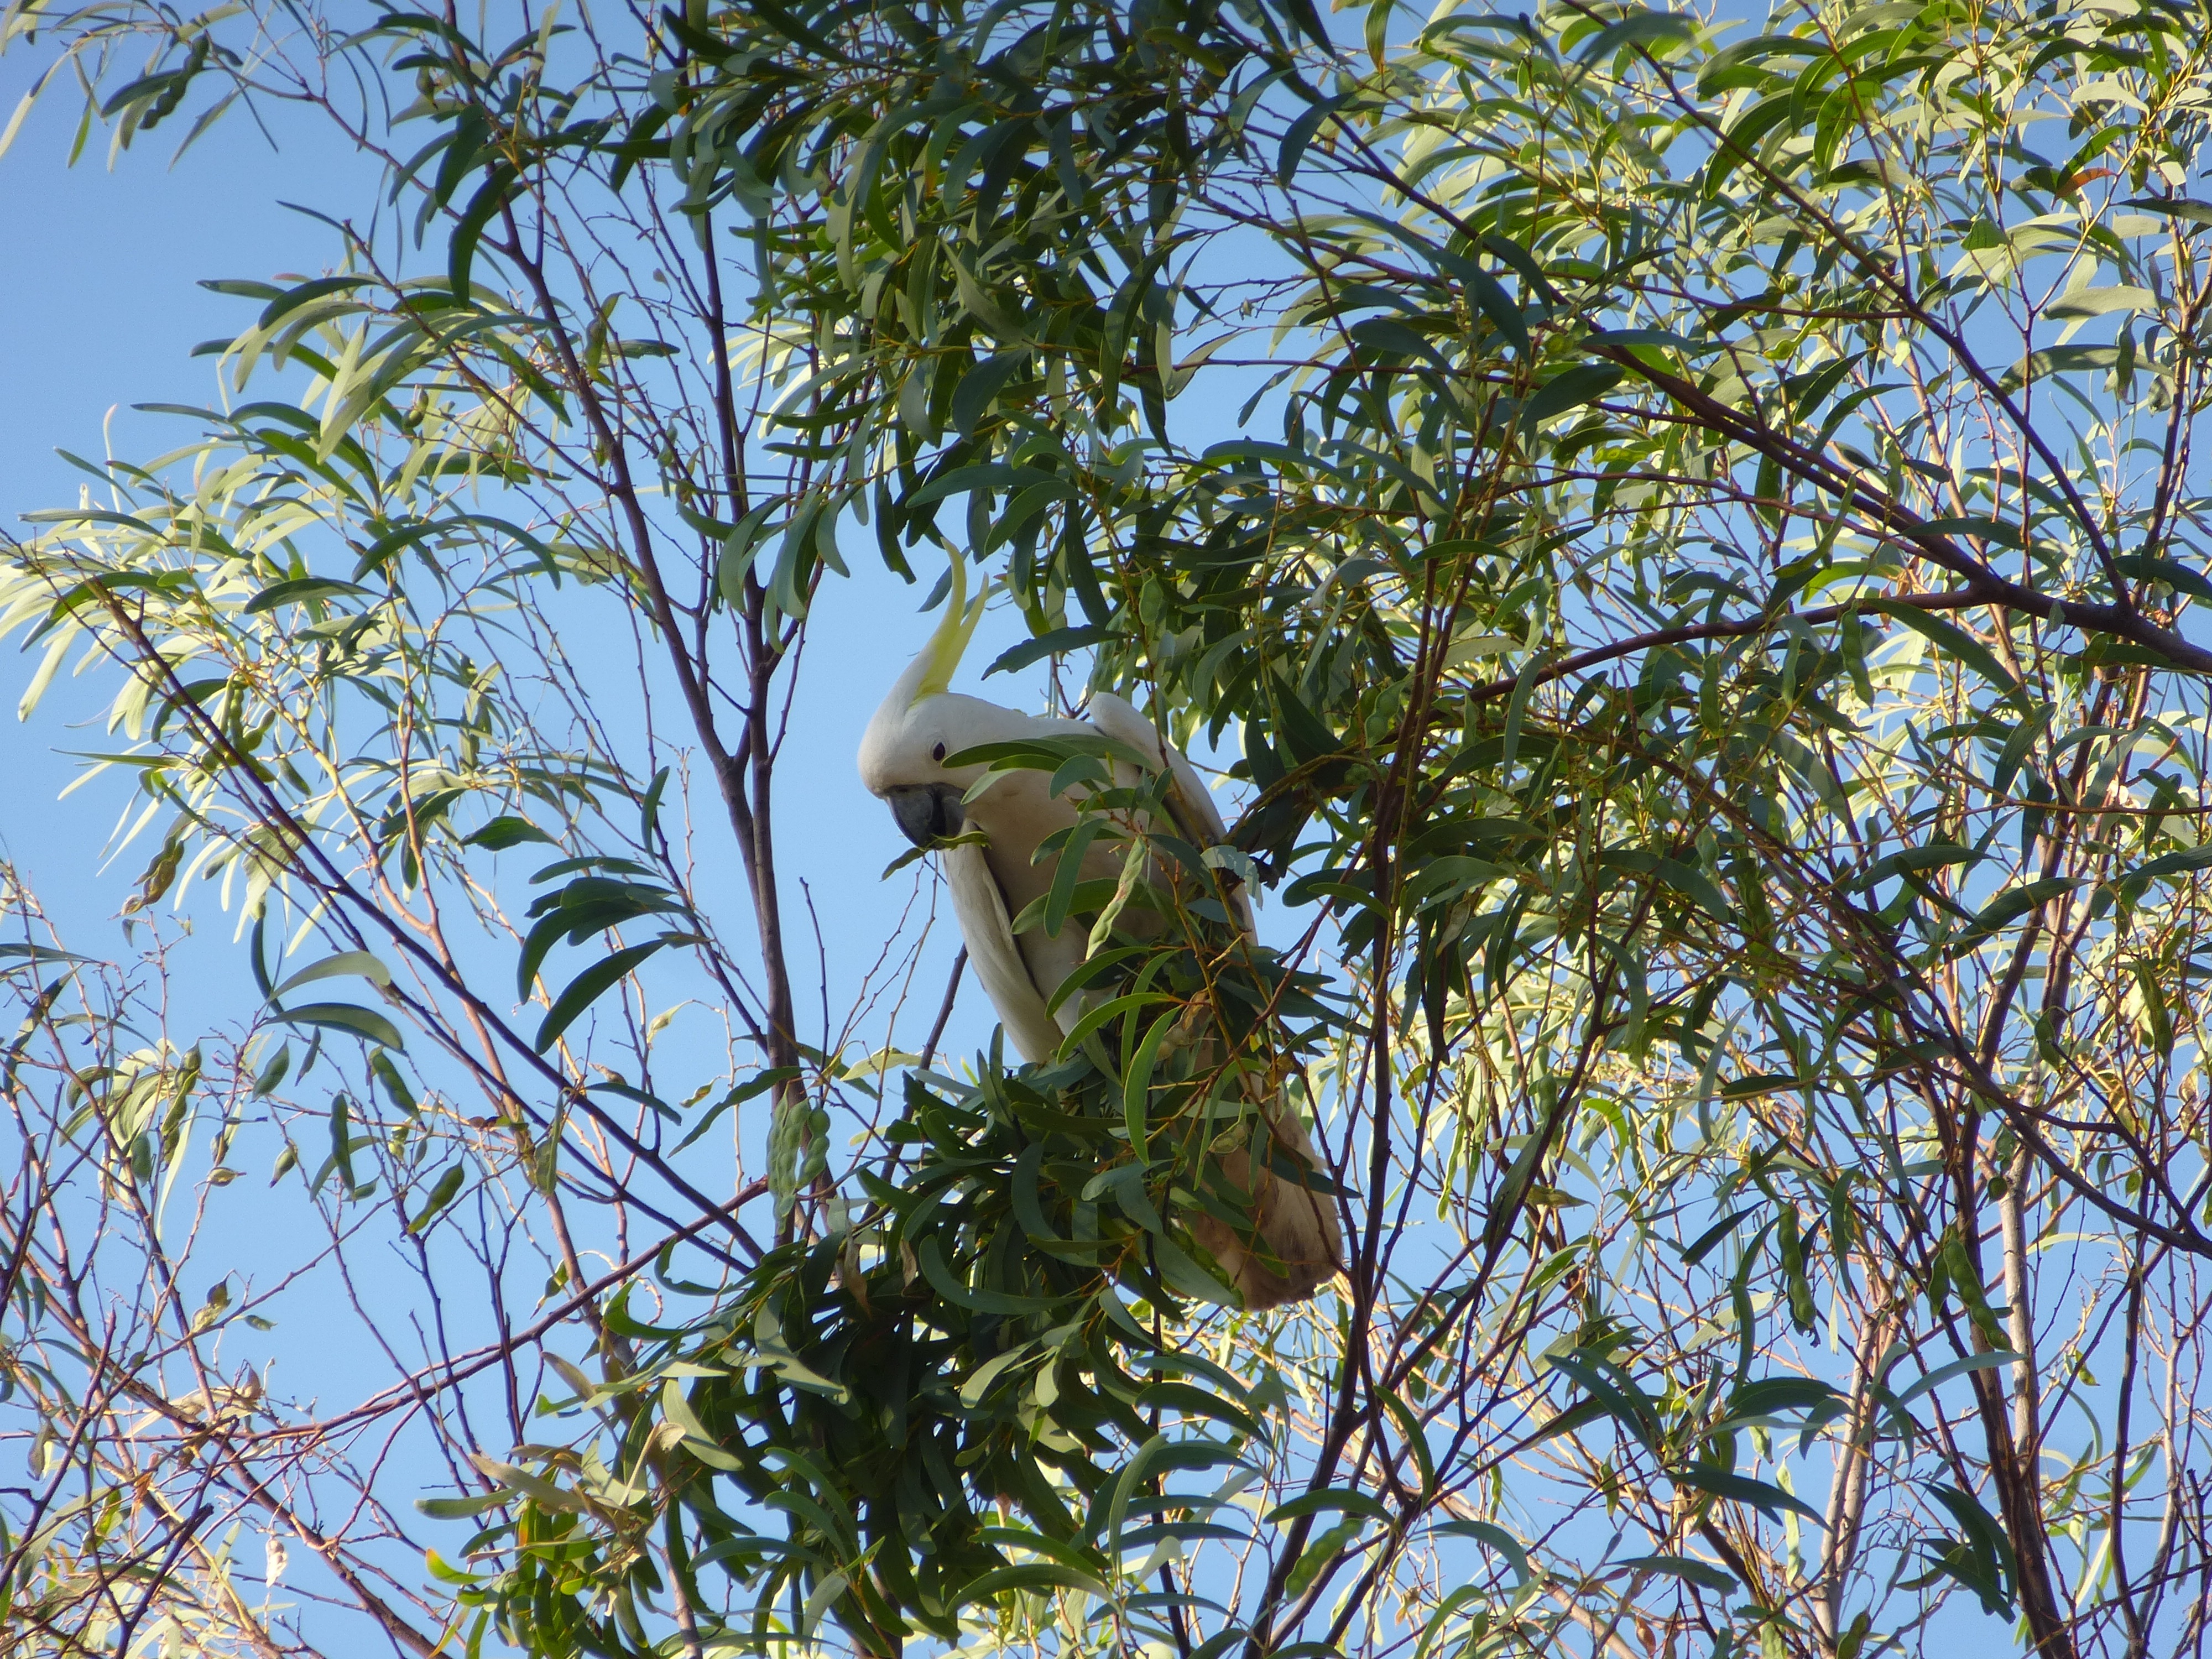
tree, branch, bird, wildlife, jungle, fauna, australia, parrot, nest, cockatoo, woody plant